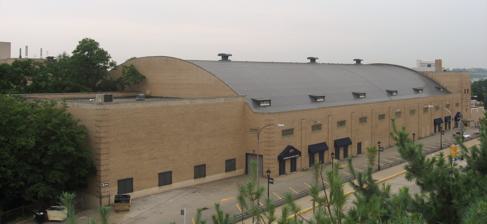
Building: Fitzgerald Field House
Country: United States of America
Year built: 1951
Sports venue in Pennsylvania, United States Fitzgerald Field House Fitzgerald Field House Location near Downtown Pittsburgh Show map of Downtown Pittsburgh Fitzgerald Field House Location in Pennsylvania Show map of Pennsylvania Fitzgerald Field House Location in the United States Show map of the United States Location Allequippa St & Darragh St Pittsburgh, PA 15261 Coordinates 40°26′37″N 79°57′51″W / 40.443508°N 79.964149°W / 40.443508; -79.964149 Owner University of Pittsburgh Operator University of Pittsburgh Capacity 5,200 (1951-ca 1976) 5,308 (ca 1977-1980) 6,360 (1980-ca 1984) 6,798 (1985-2002) 4,122 (2007-present) Opened December 15, 1951 Tenants Pittsburgh Panthers ( volleyball , wrestling , gymnastics, & indoor track) formerly men's basketball (1951–2002) Duquesne Dukes men's basketball (1956–1964) Fitzgerald Field House is a 4,122-seat multi-purpose athletic venue on the campus of the University of Pittsburgh in Pittsburgh , Pennsylvania , United States . Fitzgerald Field House is named for Rufus Fitzgerald , a past chancellor (1945–1955) of the university. It is the primary home competition venue for the university's gymnastics, volleyball , and wrestling teams. Usage Courts inside Fitzgerald Field House Fitzgerald Field House is the competitive venue for the Pitt varsity sports of volleyball , gymnastics, and wrestling . With an indoor track, the Field House also serves as the primary indoor facility for the university's track and field team, as well as housing the wrestling training facility and the primary training and weight facilities for Pitt's Olympic sports. In addition, it contains the offices and locker rooms for baseball , cross country, soccer, softball , swimming and diving, and tennis. The facility also has squash courts. The Field House is connected by a tunnel to Trees Pool  and the Gymnastics Training Center, both located in Trees Hall . Built in 1951, Fitzgerald Field House was, for five decades, the home of Pitt's basketball program . The Field House provided a home court advantage that allowed the program to achieve a 414-175 (.703) record while utilizing the facility. It also served as the home basketball court of Pitt's intracity rival , the Duquesne University Dukes , from 1956-57 to 1963-64. From 1984 until 2002, the Pitt men's basketball team also played selected Big East Conference and non-conference games at the Civic Arena . Pitt's women's basketball team also used the Field House as their primary home court. Both the men's and women's Pitt basketball teams moved to the Petersen Events Center in 2002. In 1999, Fitzgerald Field House underwent $3.8 million ($7 million today) in renovations of existing facilities and a major addition to the west side of the building for locker rooms, team dressing rooms, and training and equipment rooms. In the summer of 2005, the wrestling training facility built in 1951 was reconstructed to be twice the size of the previous training facility and also  received new floor and wall mats, a new ventilation system, new lighting, a video and recruitment room, and a balcony suspended above the mats featuring cardio equipment. In addition, an Olympic sports weight room was added to serve as a primary training facility for over 300 Pitt student-athletes and includes Hammer Strength and Nautilus Next Generation machines, nearly 8,600 pounds of free weights, and a comprehensive cardiovascular unit, including treadmills, stationary bikes and the Stairmaster Gauntlet. The renovations and addition of the weight room reduced the seating capacity from its prior 6,798 seats to a capacity of 4,122. Further renovations of the Field House in 2008 totaled $1.4 million ($2 million today) and included new volleyball courts and installation of seating and electronic equipment to meet NCAA requirements. In November, 2011, the Nathan Hershey Athletic Training Facility was dedicated in the Field House. Main entrance with the 1999 addition on the right Rufus Fitzgerald Notable events The Wrestling Room 1957 NCAA Wrestling Championship 1962 Speech delivered by President John F. Kennedy 1963 NCAA Men's Gymnastics Championship 1979 Eastern AIAW Volleyball Championship January 25, 1988 – In one of the most famous events in college basketball history, Pitt's Jerome Lane shatters the backboard with a slam dunk during the Panthers' game against Providence . The incident is equally memorable for Bill Raftery 's broadcast call of "Send it in, Jerome!" 1998 NCAA Gymnastics Northeast Regional Championship 2005 Senior Olympics (basketball and shuffleboard) 3 East Atlantic Gymnastics League Championships (2000, 2004, 2012) 4 Eastern Wrestling League Championships (1979, 1992, 2000, 2008) 12 Big East Volleyball Championships (1986, 1988, 1991, 1992, 1996, 1998, 1999, 2001, 2002, 2004, 2008, 2010) 2021 and 2023 NCAA Women’s Volleyball Regional Semifinals & Final Kamala Harris 2024 presidential campaign event featuring Barack Obama , Josh Shapiro , and Bob Casey Jr. References Olympic sports training facility Alberts, Robert C. (1987). Pitt: The Story of the University of Pittsburgh 1787-1987 . Pittsburgh: University of Pittsburgh Press . ISBN 0-8229-1150-7 .